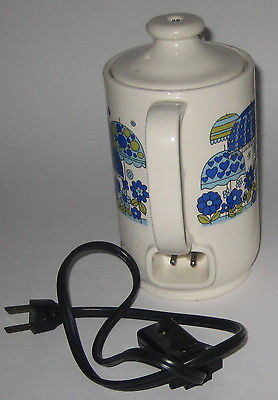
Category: kettle